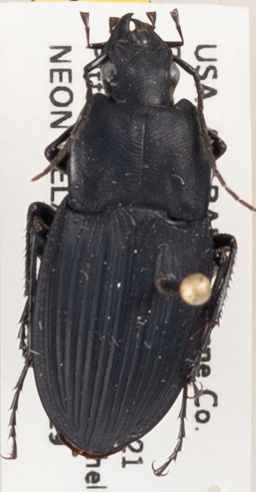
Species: Dicaelus furvus carinatus
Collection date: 2019-07-29
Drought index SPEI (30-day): -0.17
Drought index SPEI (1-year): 1.01
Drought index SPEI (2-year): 0.71